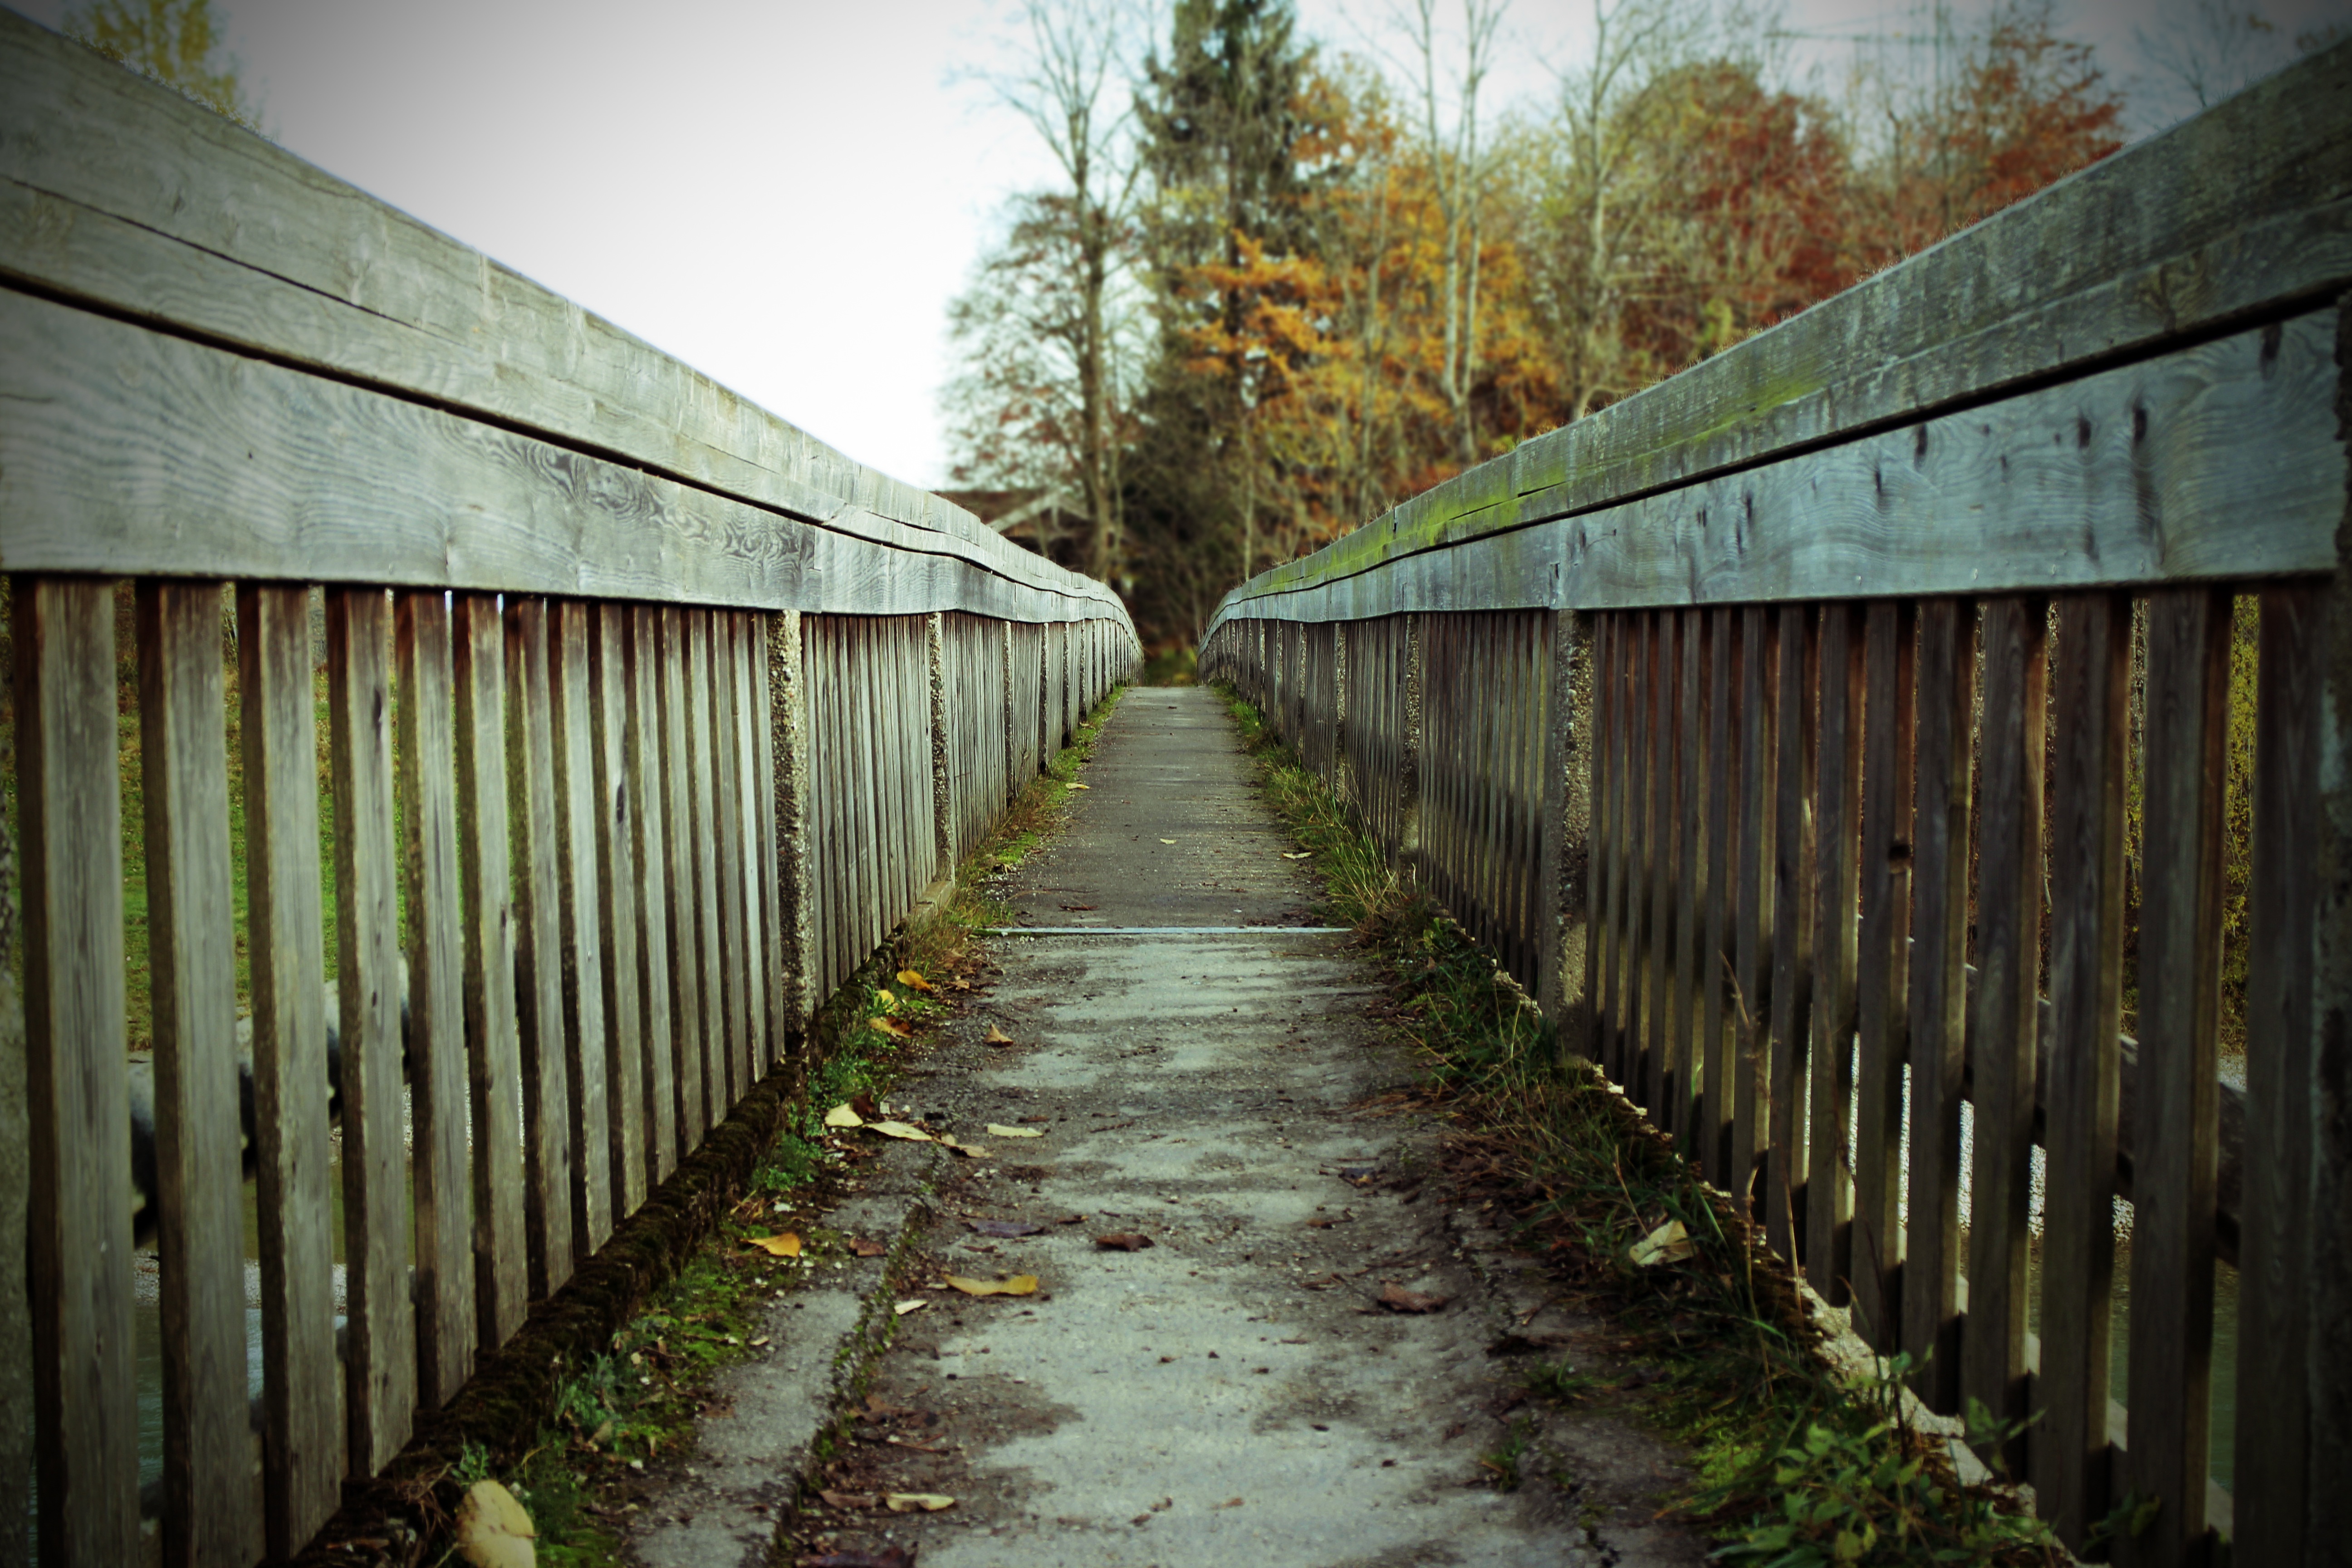
path, fence, wood, track, bridge, farm, leaf, perspective, barn, wall, mystical, transport, web, green, direction, autumn, agriculture, alternative, decision, gloomy, away, limit, uncertain, choice, rural area, opportunity, urban area, outdoor structure, enge